Lady Muriel Paget

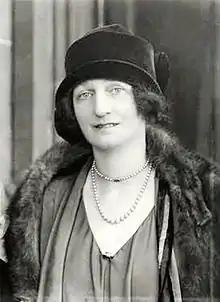
Lady Muriel Paget published in 1926.

After an initial involvement in co-founding the Children's Order of Chivalry, a society that linked wealthy children with poor London children, Lady Muriel became involved in charity work when, in 1905, she responded to a suggestion made by an aunt that she might take up the post of honorary secretary of a charity seeking to establish a kitchen in Southwark (the Southwark Invalid Kitchen). The aim of this charity was to provide, at the nominal cost of 1d, well-prepared and nourishing meals for expectant and nursing mothers, sick children, and convalescents whose would otherwise have been unable to afford them. The kitchen was situated in Scovell Road, with meals being served between 12 noon and 1 p.m. Later on, the charity's rules were revised and the charges were assessed according to the earning capacity of each individual's family. The intention was that these meals would be provided to cases recommended by a doctor, a hospital, or by other approved agencies.